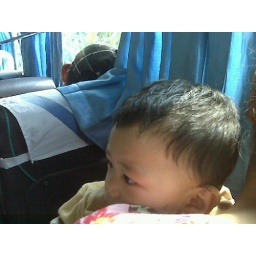
Sleepy little boy in the bus